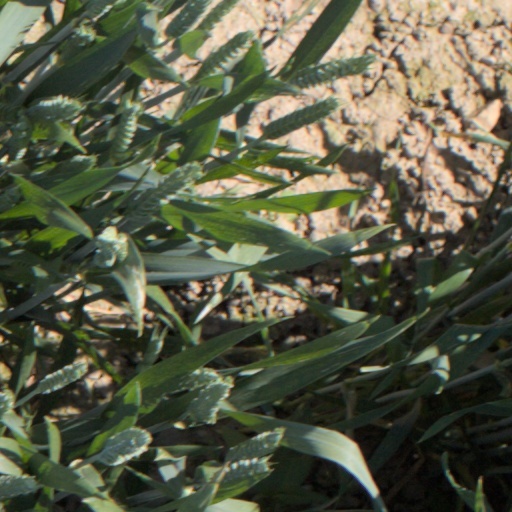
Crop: wheat